Tear down this wall!

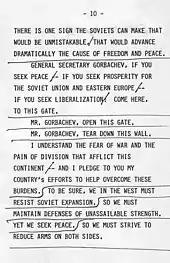

The speech drew controversy within the Reagan administration, with several senior staffers and aides advising against the phrase, saying anything that might cause further East-West tensions or potential embarrassment to Gorbachev, with whom Reagan had built a good relationship, should be omitted. American officials in West Germany and presidential speechwriters, including Peter Robinson, thought otherwise. According to an account by Robinson, he traveled to West Germany to inspect potential speech venues, and gained an overall sense that the majority of West Berliners opposed the wall. Despite getting little support for suggesting Reagan demand the wall's removal, Robinson kept the phrase in the speech text. On Monday, May 18, 1987, Reagan met with his speechwriters and responded to the speech by saying, "I thought it was a good, solid draft." White House Chief of Staff Howard Baker objected, saying it sounded "extreme" and "unpresidential", and Deputy U.S. National Security Advisor Colin Powell agreed. Nevertheless, Reagan liked the passage, saying, "I think we'll leave it in."